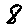
Label: 8